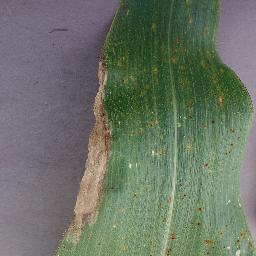
Label: Corn_(Maize)___Northern_Leaf_Blight